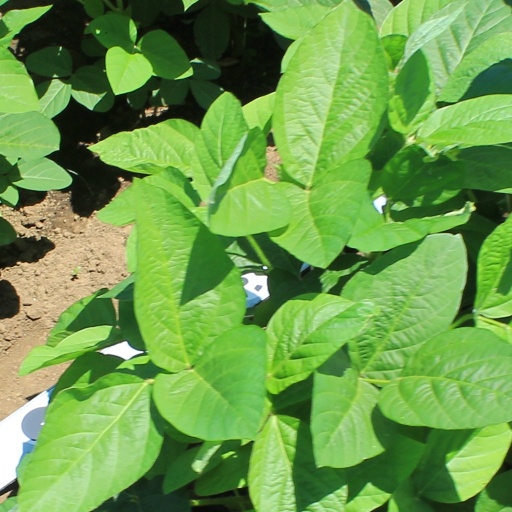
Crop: soybean